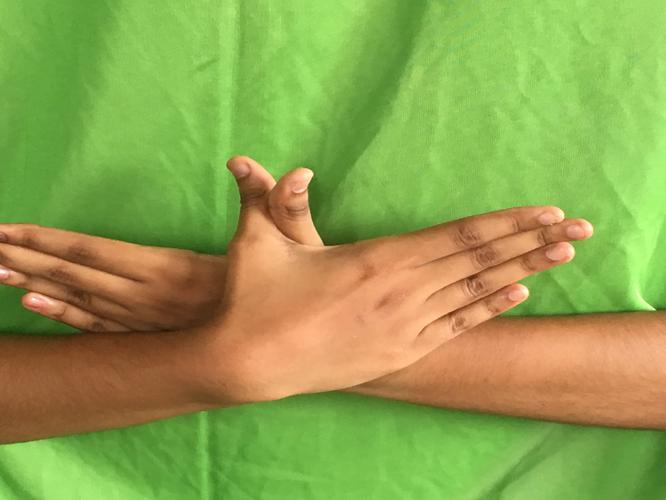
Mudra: Garuda
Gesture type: double_hand